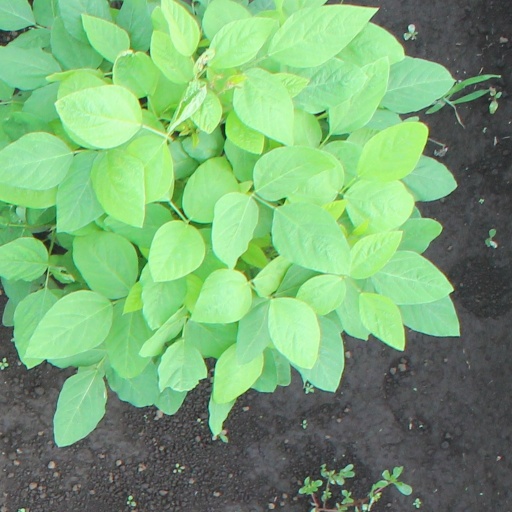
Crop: soybean